Francesco Lasca

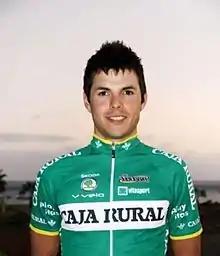

Francesco Lasca (born 29 March 1988) is an Italian former professional road bicycle racer, who rode professionally for UCI Professional Continental Team between 2012 and 2015.